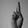
ASL letter: R